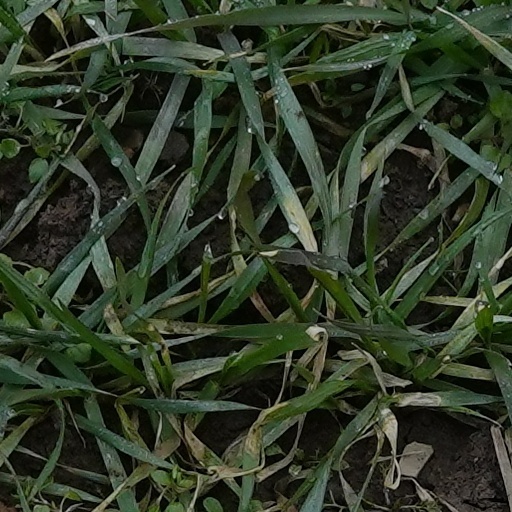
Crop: wheat